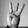
ASL letter: W